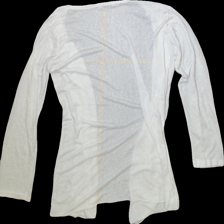
View: back
Type: Cardigan
Category: Ladies
Brand: Not Applicable
Colors: White
Material: 71%viscose 29%polyester
Trend: No trend
Stains: No
Price range: <50
Recommended usage: Export